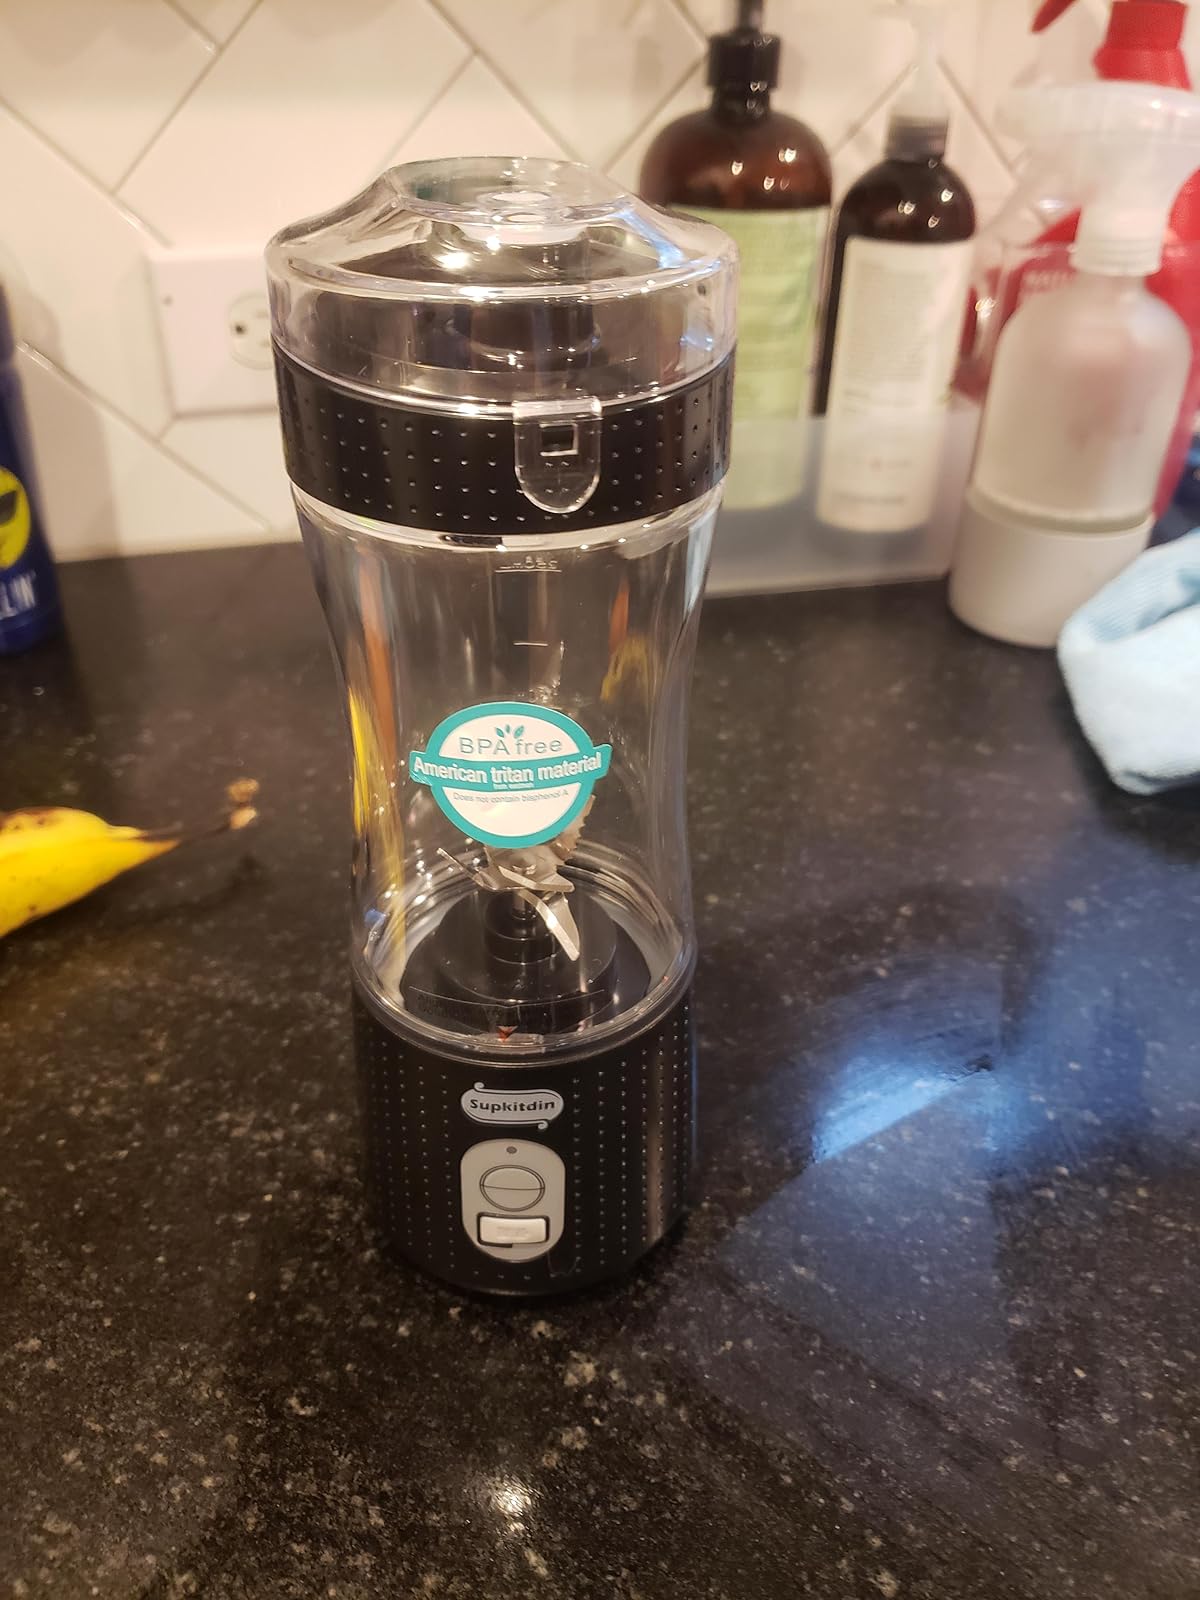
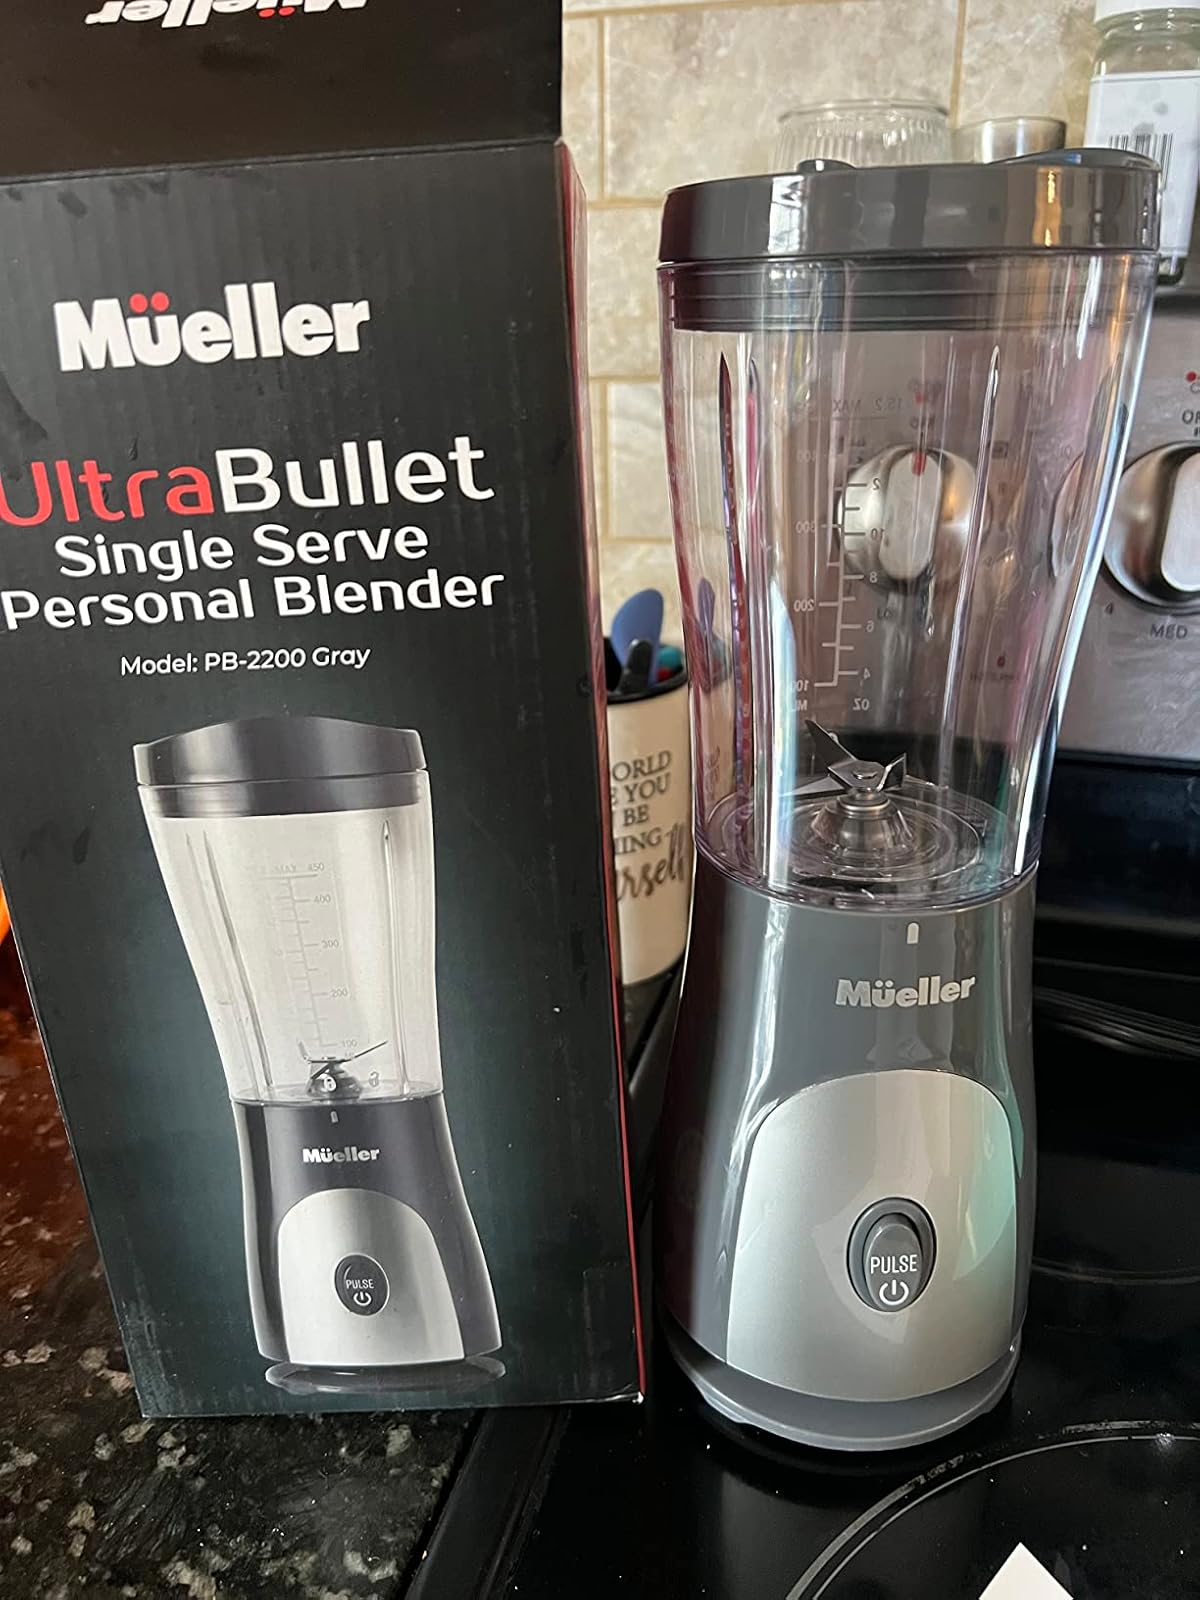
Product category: items_blender
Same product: no